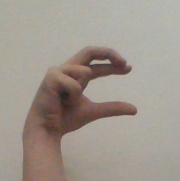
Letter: thal